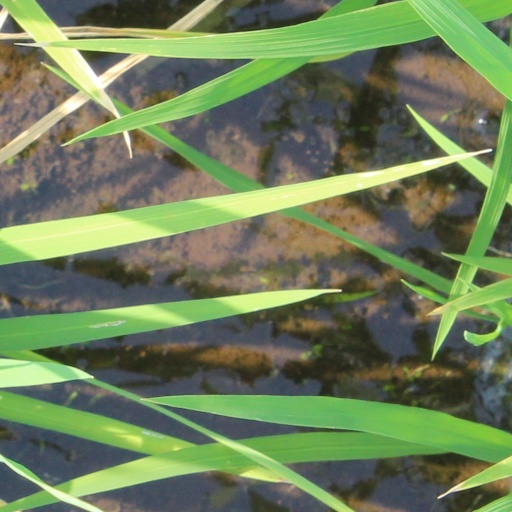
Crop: rice